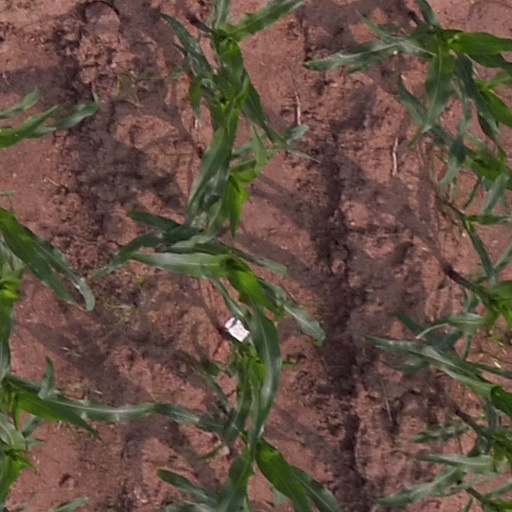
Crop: maize; corn